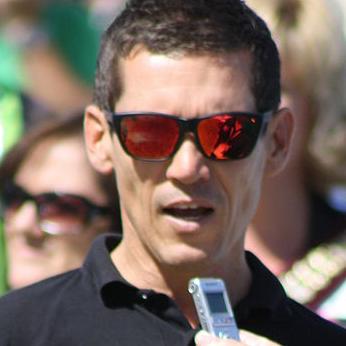
Age: 40